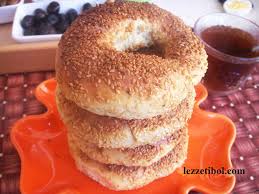
Yemek: simit